Battle of Bysjön

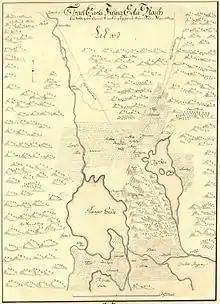
Map of the area of the parish of Eda circa 1700

Early in the morning on Sunday 22 December, the Norwegian soldiers under the command of Sehestedt marched out on the ice again. The Swedish forces were estimated to be about 4000 infantry and cavalrymen, as well as 5 or 6 cannon. The local farmers were at the opening in the lake ice, with two companies of cavalry and a few hundred Finnish soldiers on their flanks. The left wing was standing at Skogslund on the western shore of the lake, while the right wing was on the eastern shore, where steep cliffs plunged into the water. The Norwegians made repeated attempts to cross the opening with long boards, with no success. Their vulnerable position on the ice caused major Norwegian losses.